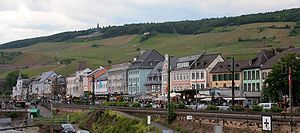
Seilbahn Rüdesheim
Rüdesheim med svævebanen, der krydser vinmarkerne
Seilbahn Rüdesheim er en svævebane ved Rüdesheim am Rhein i Hessen, Tyskland. Svævebanen forbinder Rüdesheim med det store monument Niederwalddenkmal, som ligger højt over Rüdesheim.